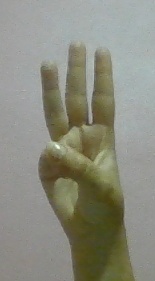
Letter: thaa